Star Wars: The Bad Batch

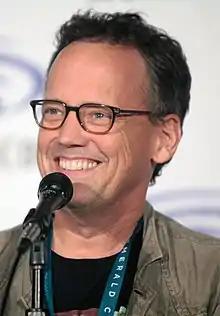
Dee Bradley Baker voices the Bad Batch and other clones in the series.

The first trailer for the series, which was released in December 2020, confirmed that Dee Bradley Baker would return from "The Clone Wars" as the voice of all the clone troopers, including the members of the Bad Batch, Captain Rex, and many others. Baker replaced New Zealand actor Temuera Morrison, who portrayed the clones—as well as the bounty hunter Jango Fett whose genetic material the clones are created from—in the "Star Wars" prequel films. Also starring in "The Bad Batch" is Michelle Ang as Omega, a young female clone of Jango Fett. Ang was cast in-part because her New Zealand accent aligns with Morrison's, and she was grateful for the opportunity to embrace that side of her identity considering she does not look like "what the world thinks of when they think New Zealander" as a person of Chinese and Malaysian descent. Baker and Ang recorded the first episode of the series together, but other work commitments forced Ang to travel home to New Zealand soon after and the COVID-19 pandemic prevented her from returning to record with Baker for many subsequent episodes. Ang instead recorded much of her dialogue for the series remotely over video calls. Ang and Baker were able to record the series finale together in-person, which they said was an emotional experience for them and the crew.